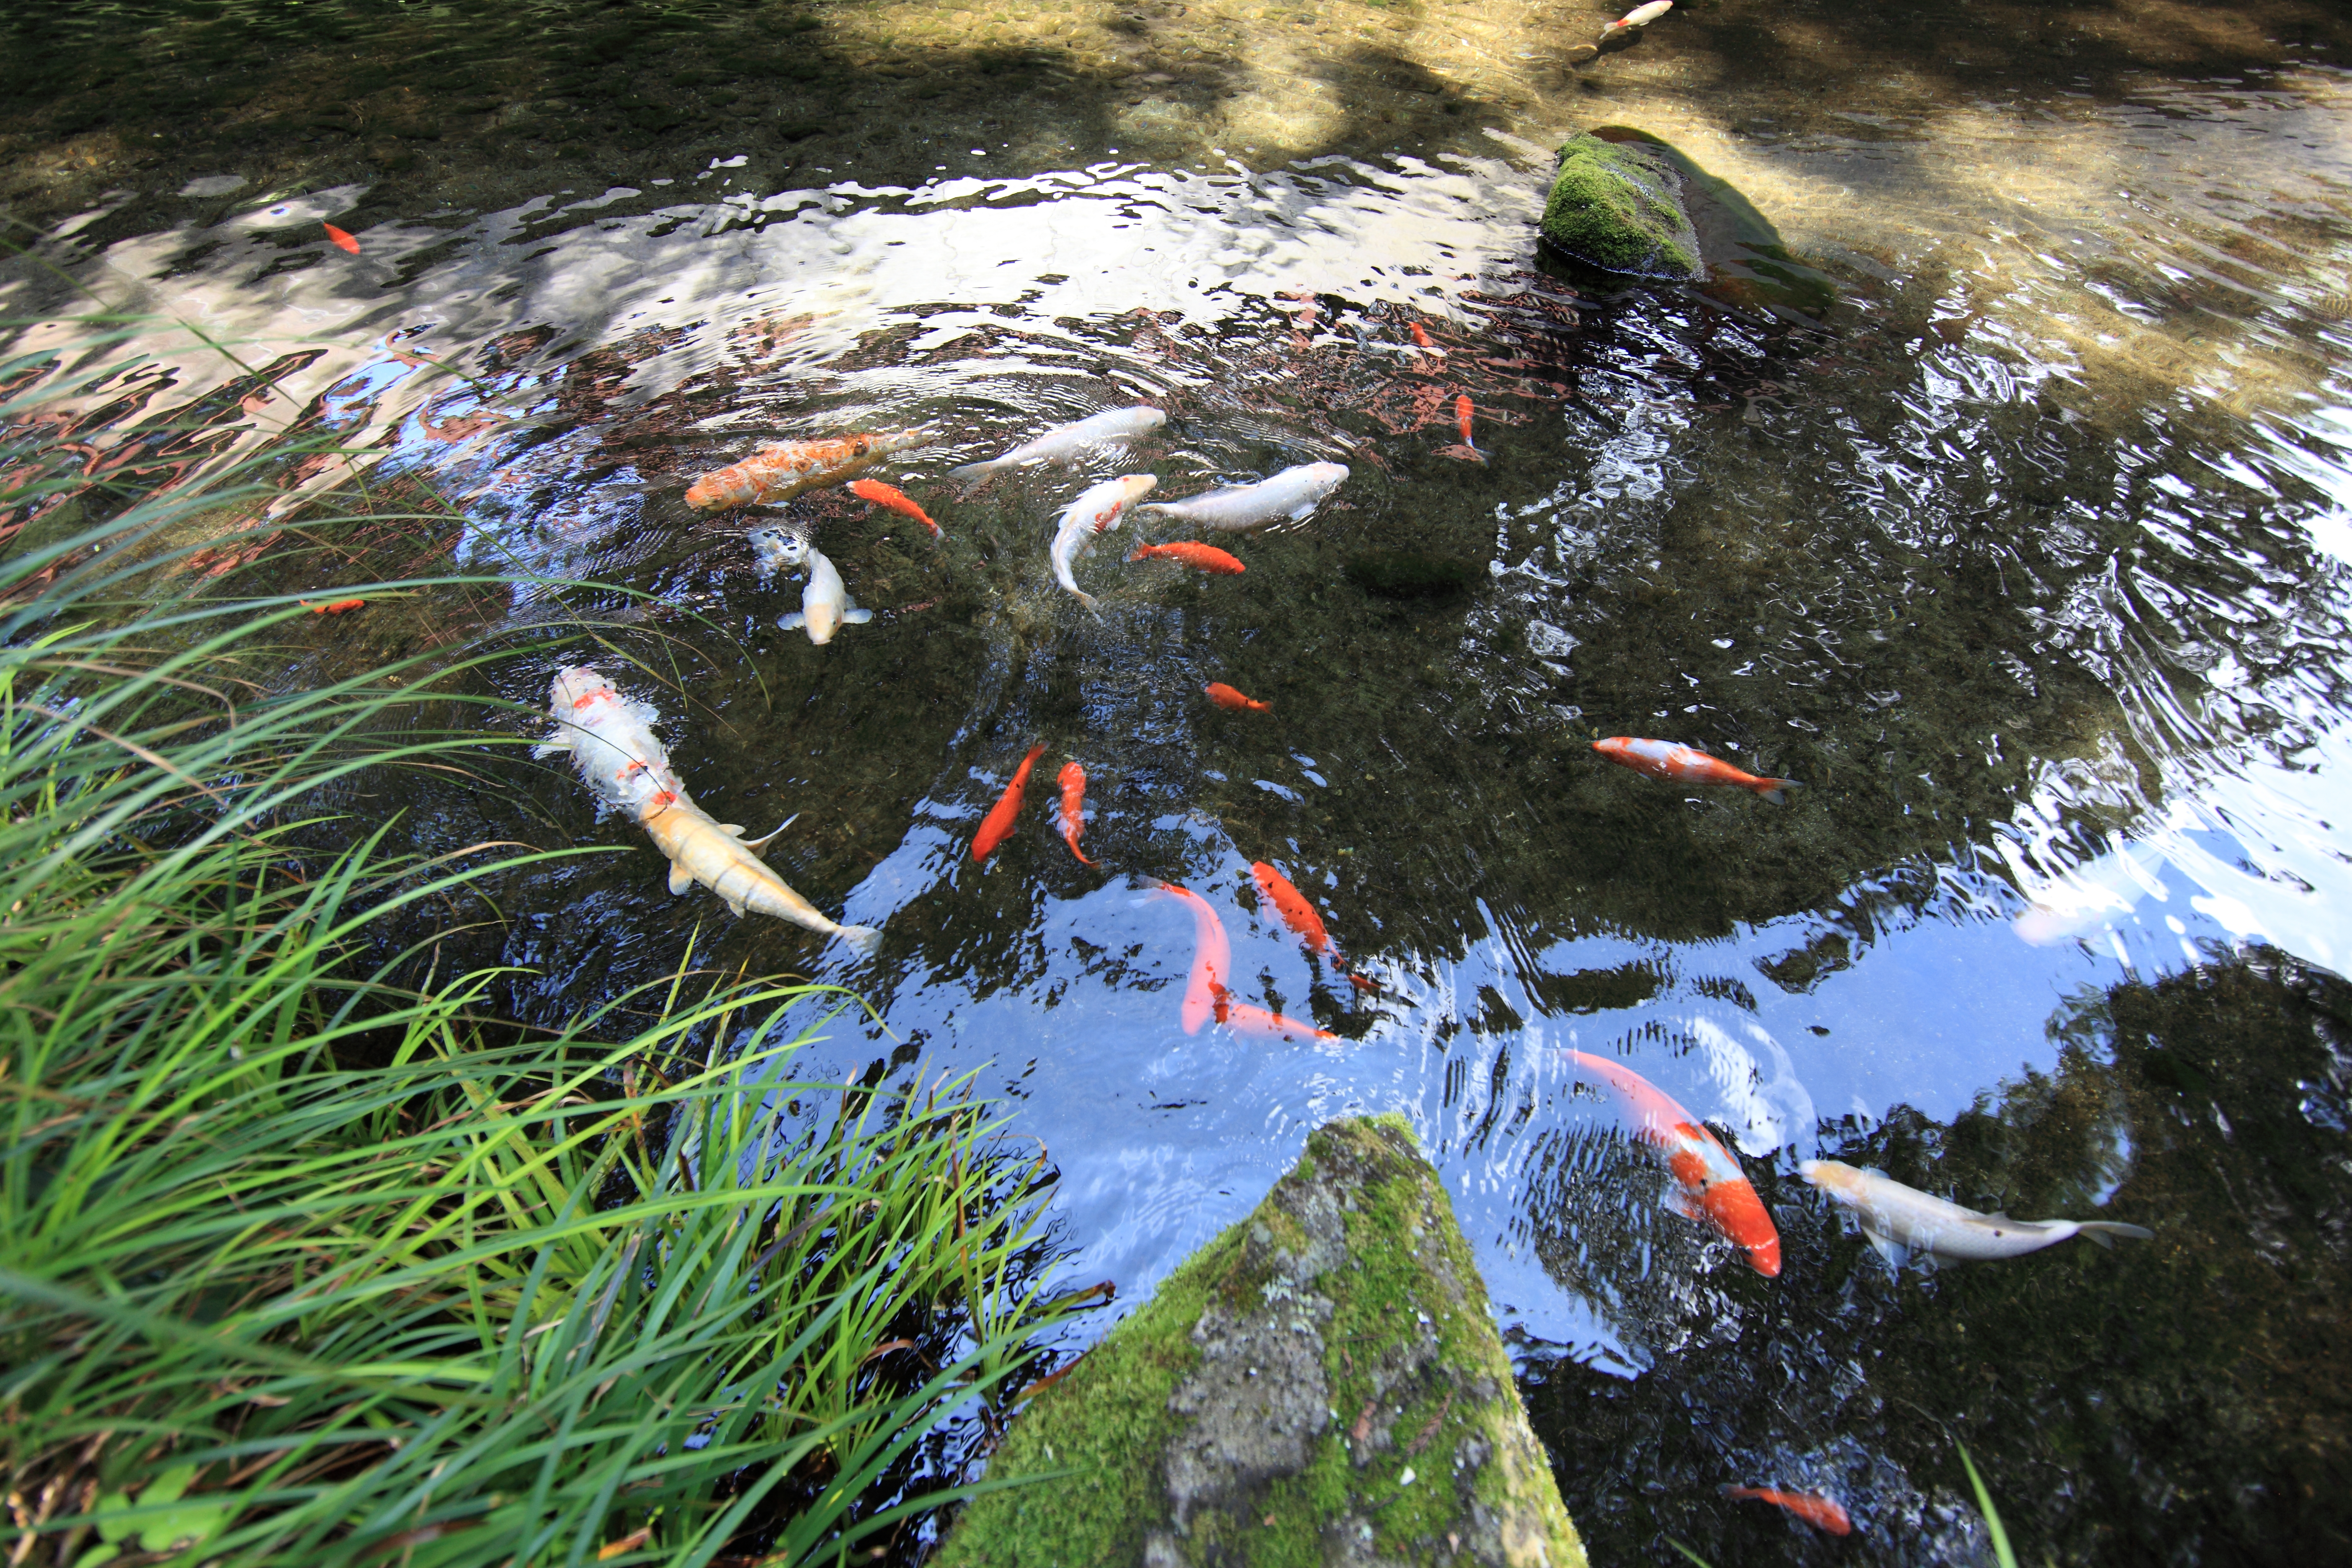
pond, spring, high, fish, extreme sport, shrine, 5d, hires, koi, markii, hi, res, resolution, shiobarahachimangu, fish pond